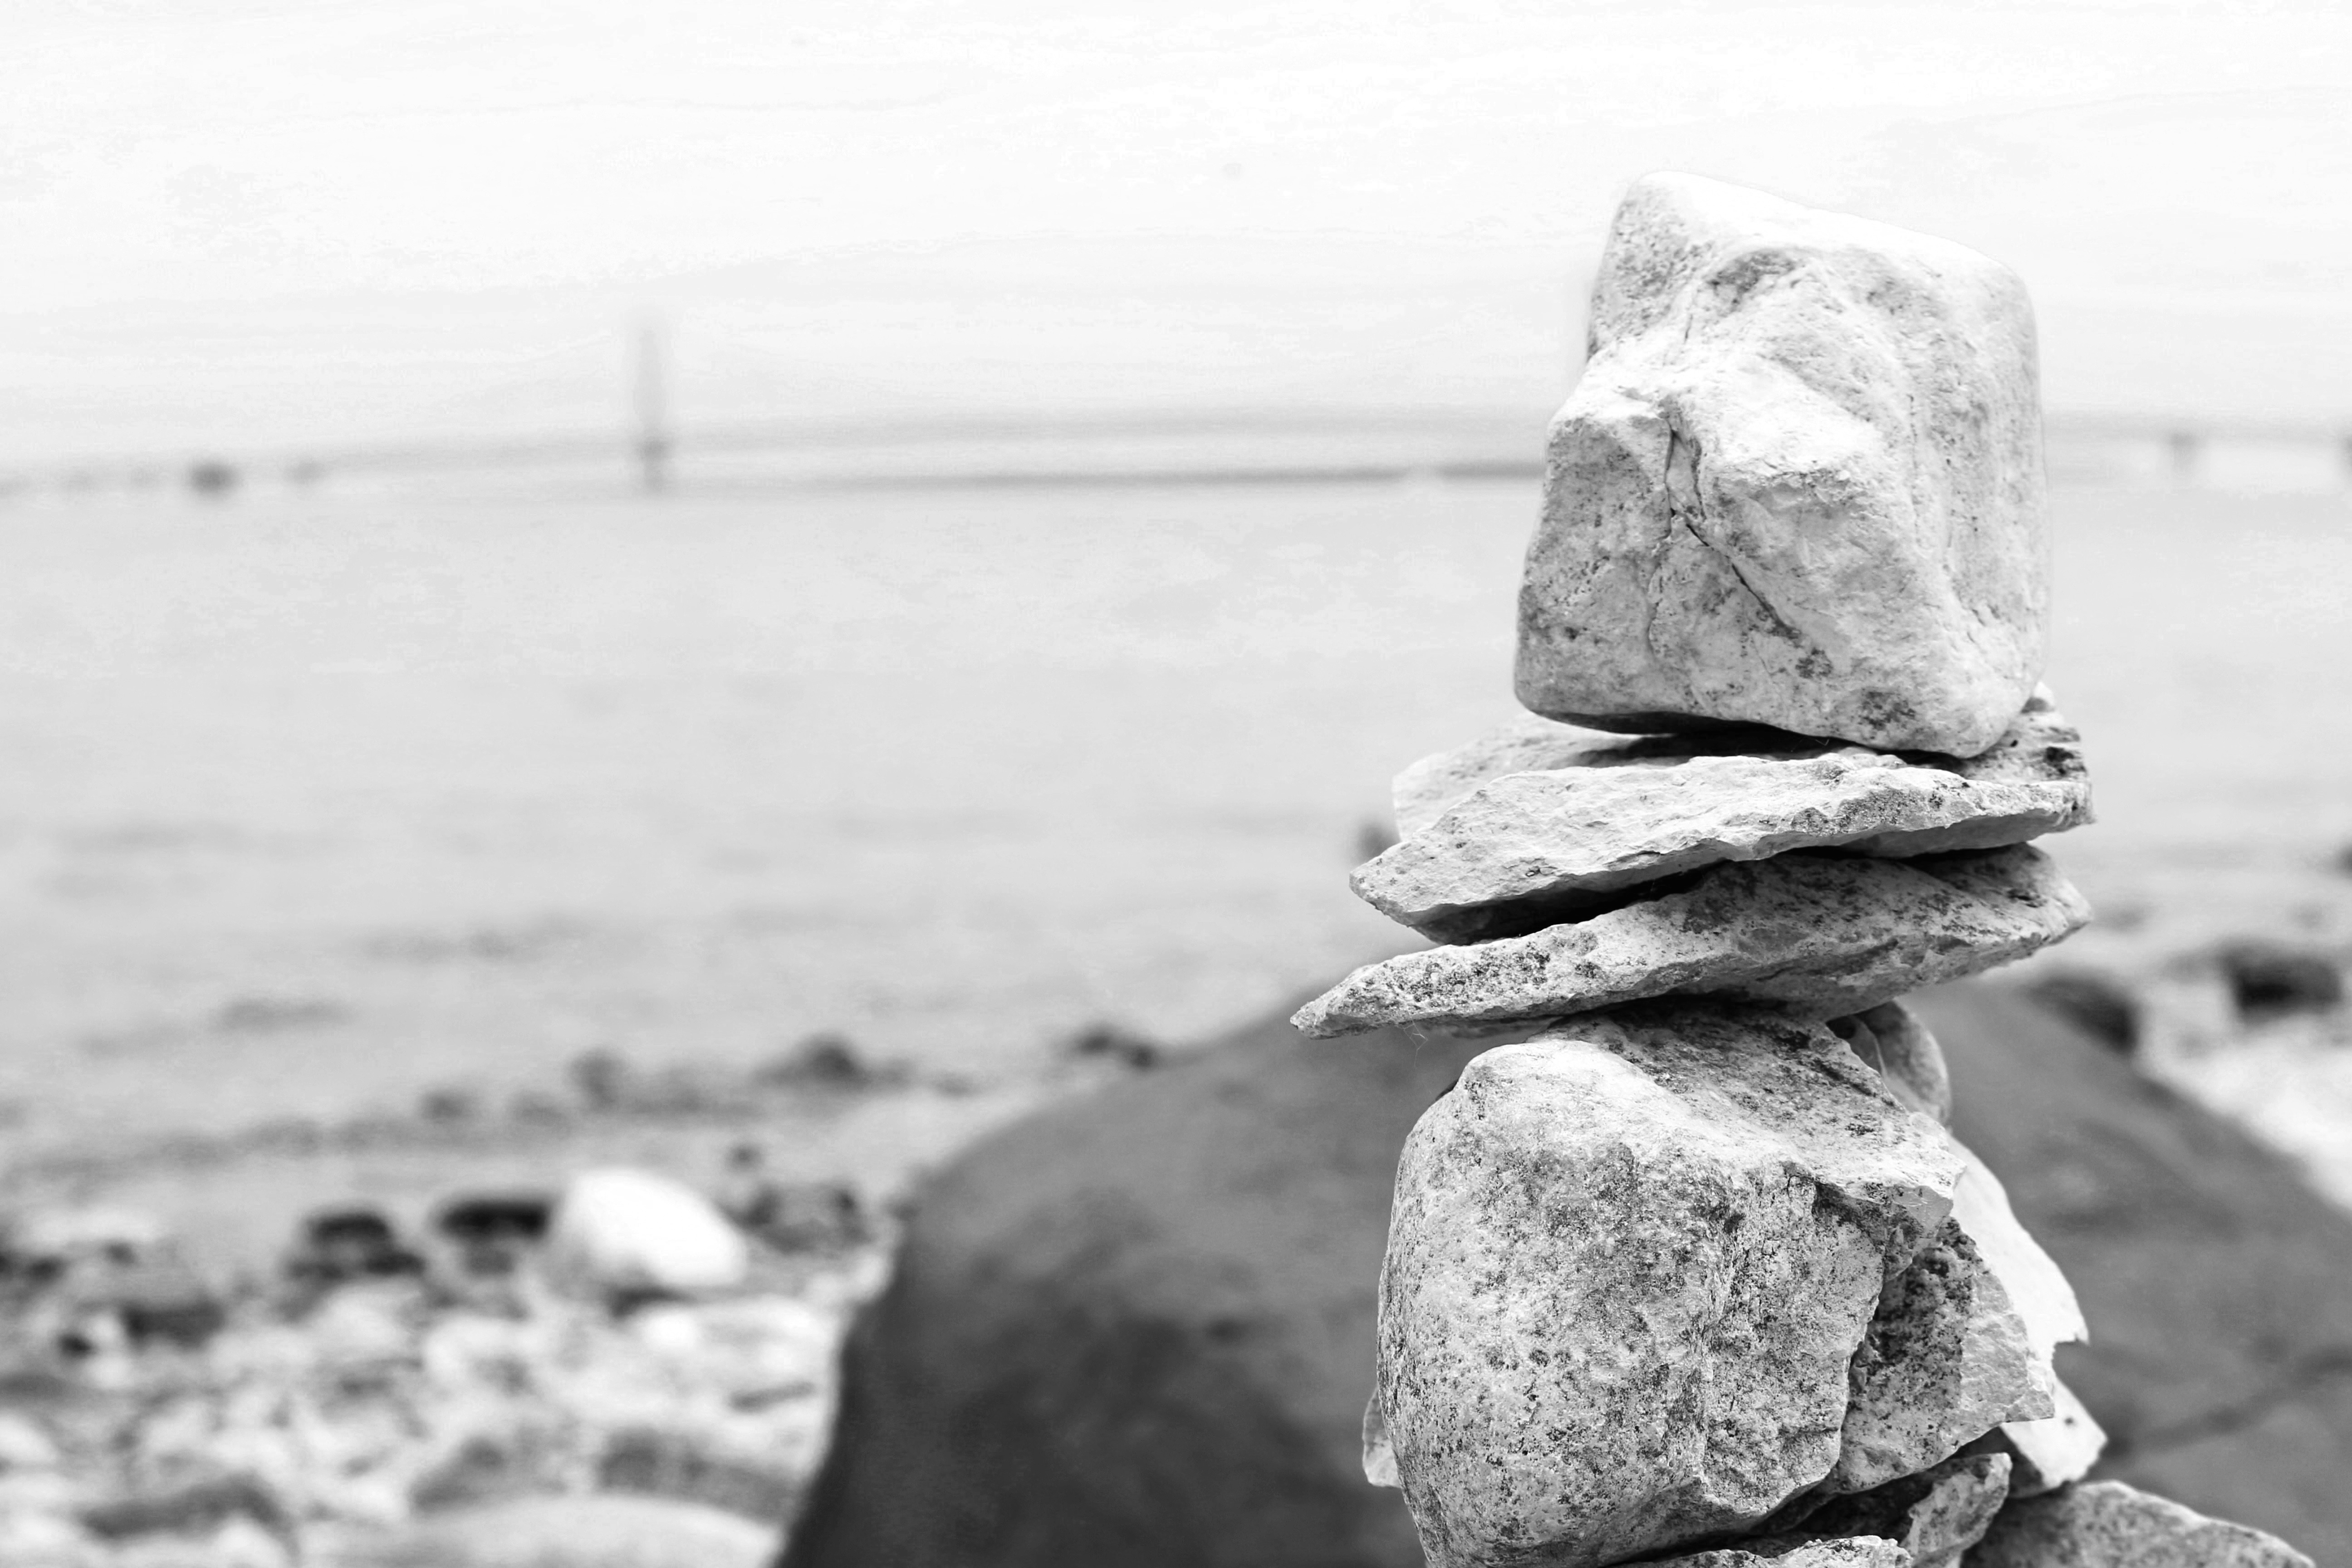
sea, coast, sand, rock, black and white, monochrome, material, sculpture, monochrome photography